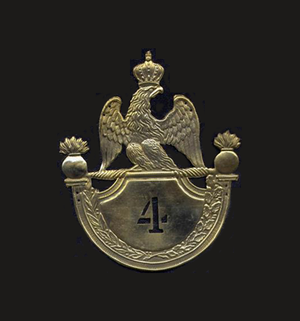
Insigne de czako du 4e régiment d'infanterie à 1815